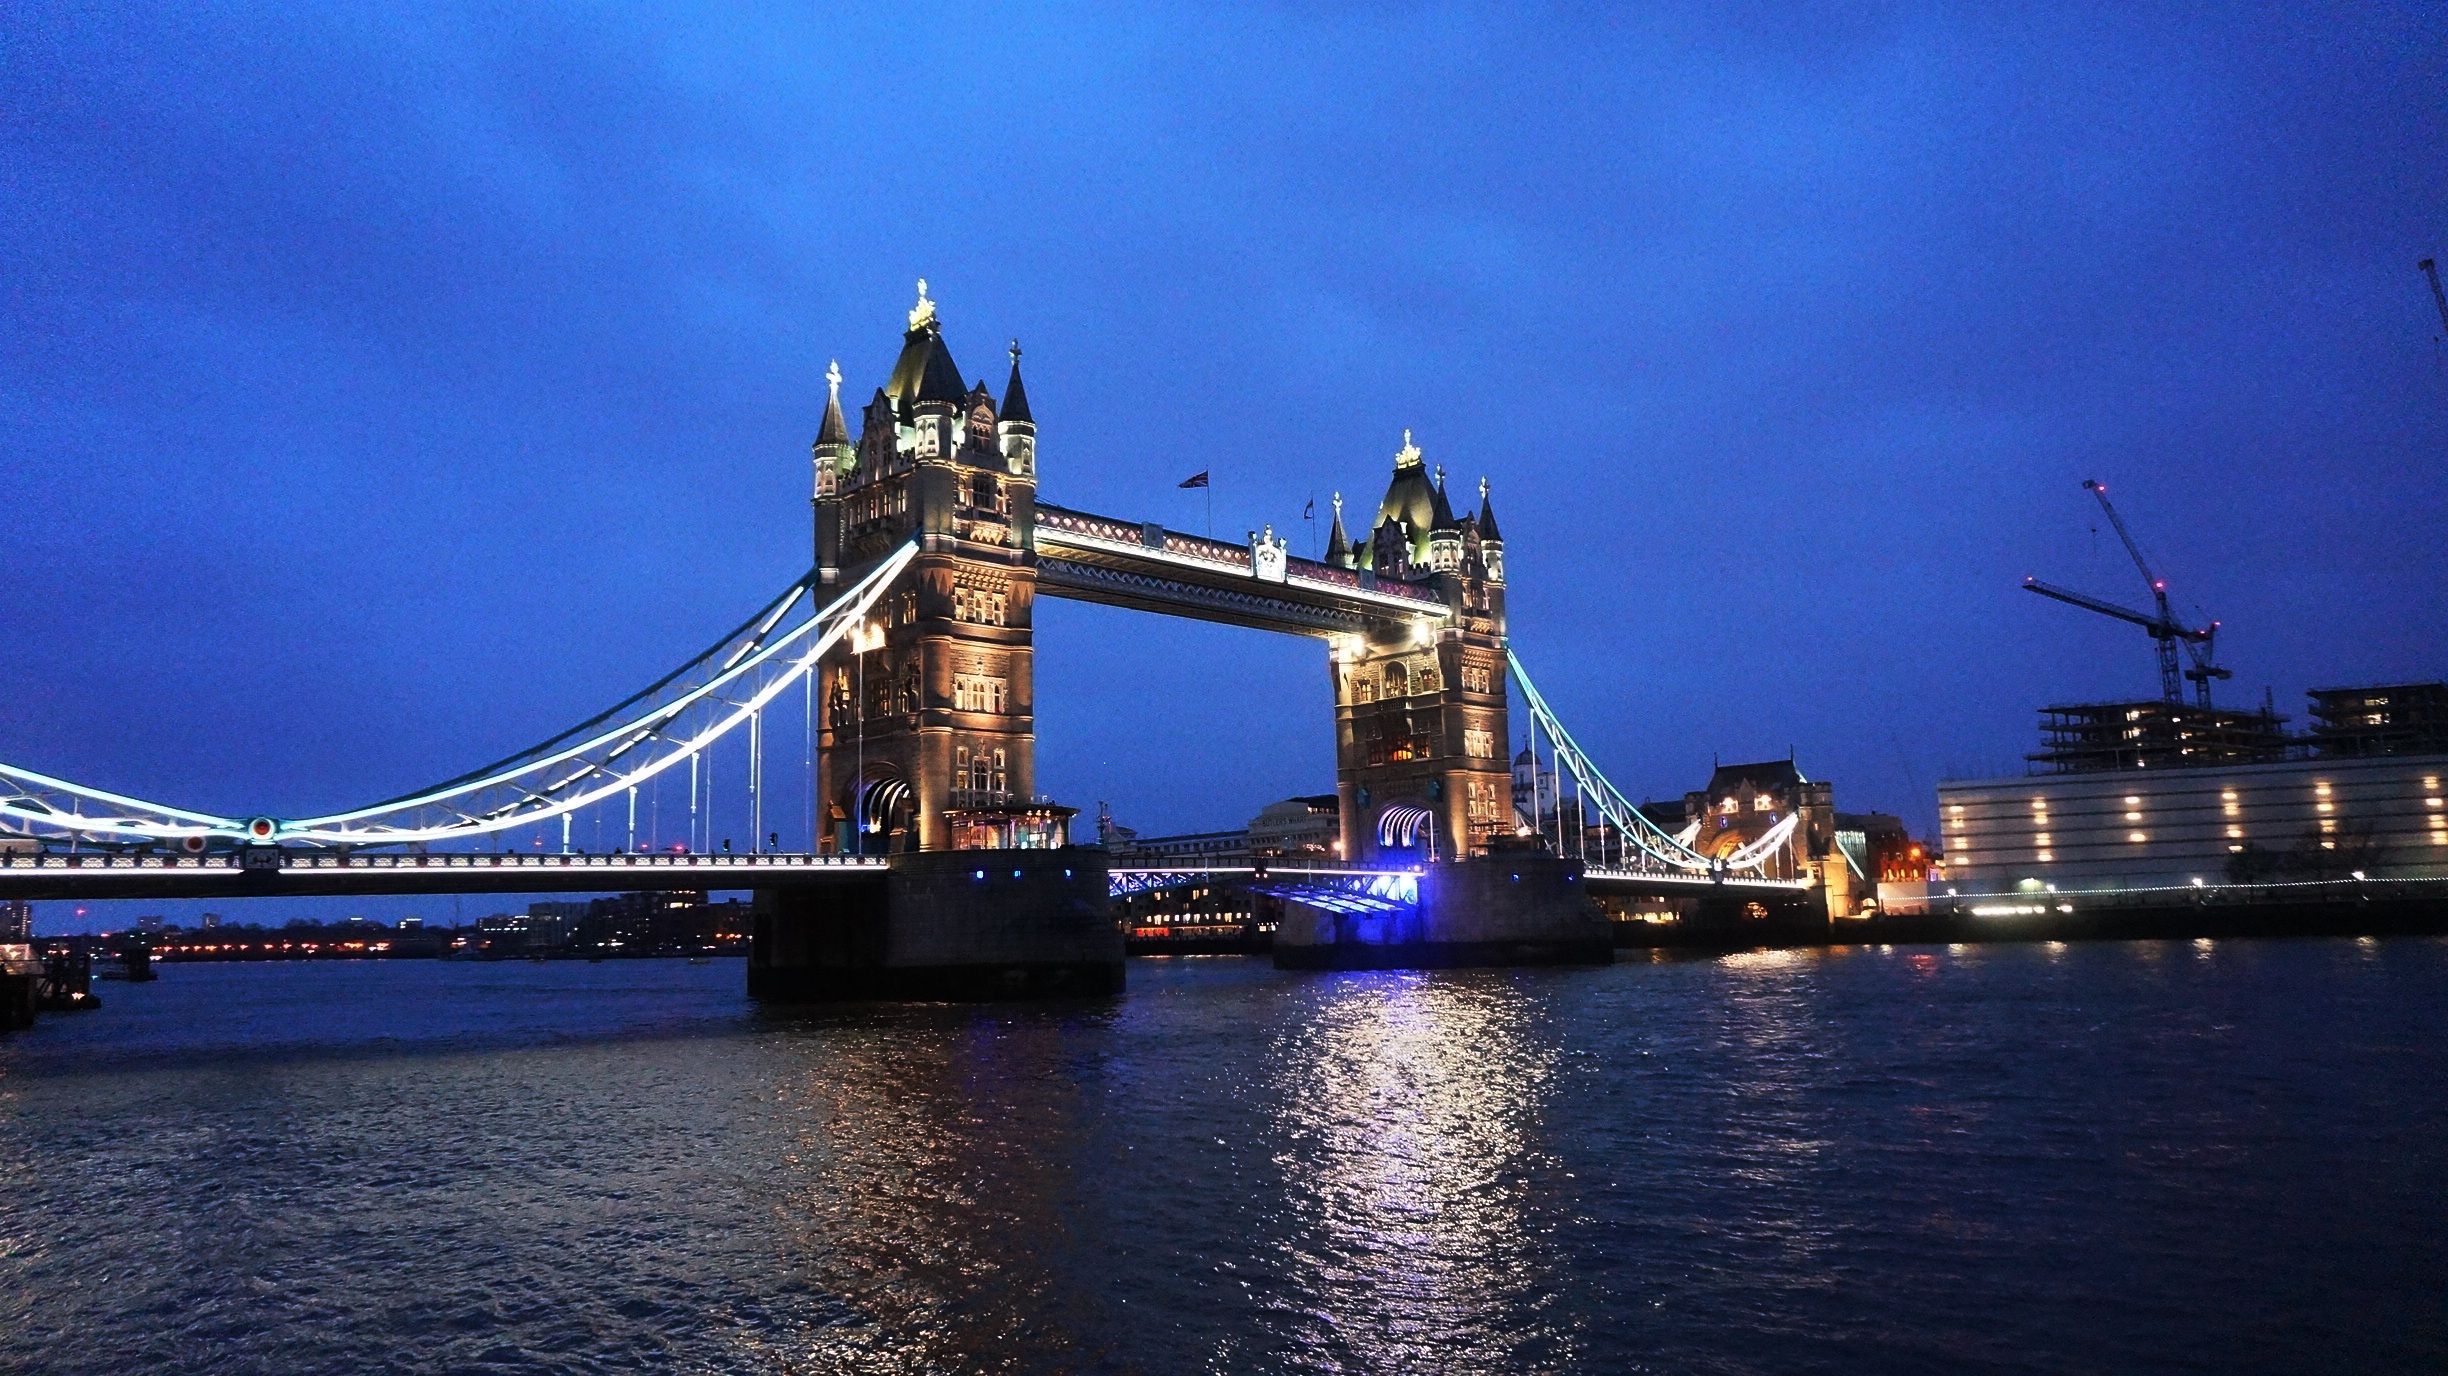
bridge, night, cityscape, dusk, evening, vehicle, landmark, port, tower bridge, london, night view, united kingdom